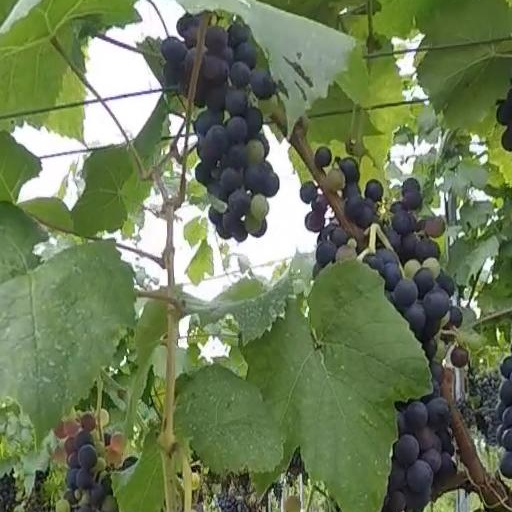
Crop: grape